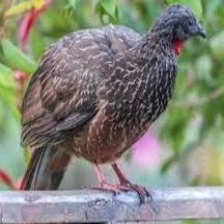
Species: BAND TAILED GUAN
Scientific name: PENELOPE ARGYROTIS